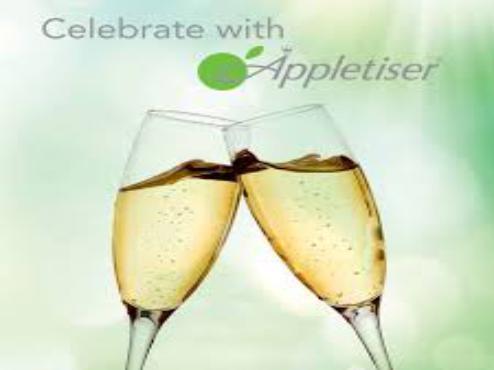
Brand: Appletiser
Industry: Food